Social club

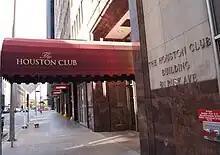
The Houston Club, a private social club in the U.S.

A social club or social organization may be a group of people or the place where they meet, generally formed around a common interest, occupation or activity with in an organizational association known as a club. Examples include book discussion clubs, chess clubs, country clubs, final clubs, strip clubs, fishing clubs, gaming clubs, women's clubs, gentlemen's clubs (known as private member’s clubs in the U.S.), hunting clubs, military officers' clubs, political clubs, religious clubs (such as Christian fellowships), traditional fraternal organizations, service clubs, fraternities and sororities (Greek-letter organizations), business networking clubs, science clubs, hobbyist clubs, informal professional associations, and university clubs. The term can also refer to a criminal headquarters, such as the Ravenite Social Club or the Cage.